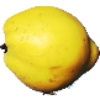
Label: quince